Raul Neto

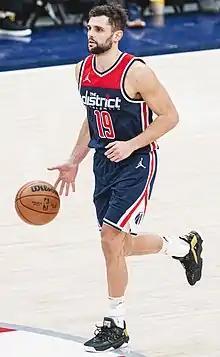
Neto with the Washington Wizards in 2022

Raul "Raulzinho" Togni Neto (born 19 May 1992) is a Brazilian professional basketball player for San Pablo Burgos of the Spanish Liga ACB. He is also a member of the senior men's Brazilian national basketball team. Neto also holds an Italian passport.